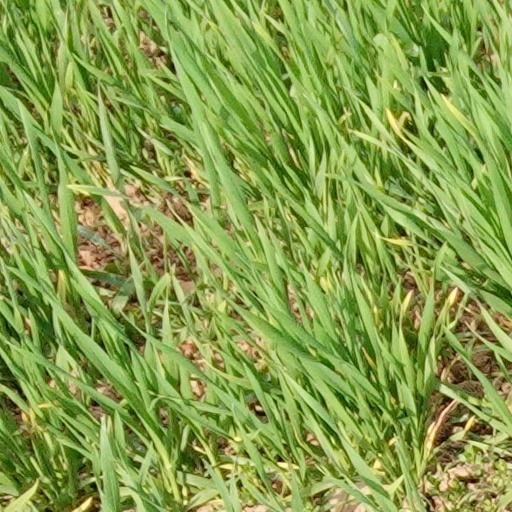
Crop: wheat